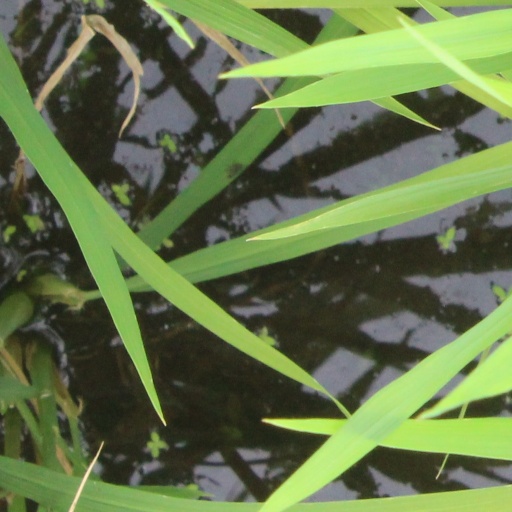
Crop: rice